Alaska Territorial Guard

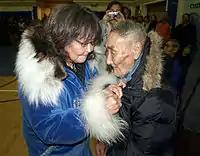
Discharge ceremony, 2008

In 2000 Alaska's senior US Senator, Ted Stevens, sponsored a bill ordering the Secretary of Defense to issue Honorable Discharges to all Americans who served in the Alaska Territorial Guard (ATG). Stevens was himself a World War II veteran, flying with the Army Air Corps in China.